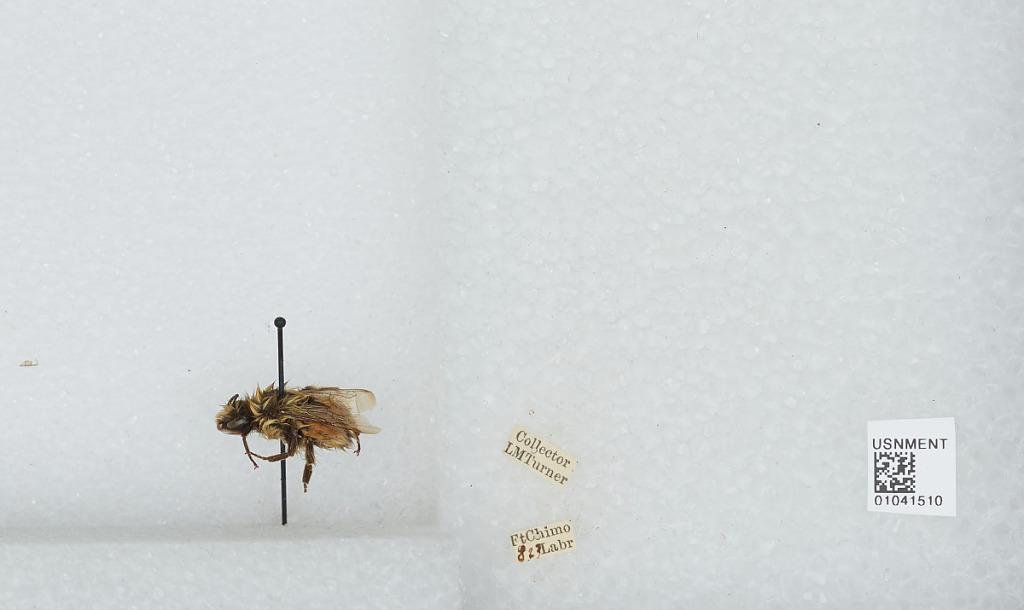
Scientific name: Bombus sp.
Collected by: L. Turner
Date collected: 1923-8-
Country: Canada
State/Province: Quebec
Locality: Kuujjuaq
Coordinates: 58.1067, -68.3986